Mahmud Badaruddin II

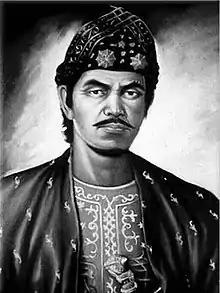
Sultan Mahmud Badarudin II.

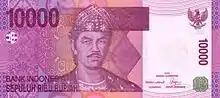
Sultan Mahmud Badarudin II featured in the 10,000-rupiah banknote.

Sultan Mahmud Badaruddin II (1767–1852) was the 8th Sultan of the Palembang Sultanate from 1804–1821. His parents were Sultan Muhammad Bahauddin and Ratu Agung Al-Haddad. He is now regarded as a National Hero of Indonesia. He was featured in the original 2005-issue and modified 2010-issue Rp10,000 banknotes.